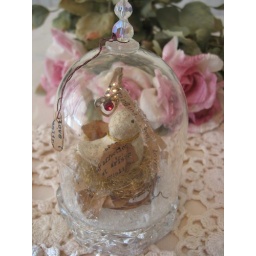
Tiny paper clay birdie with a love greeting , under glass dome !